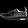
Label: Sneaker